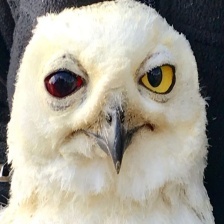
Species: SNOWY OWL
Scientific name: BUBO SCANDIACUS
ImageNet parent category: great_grey_owl